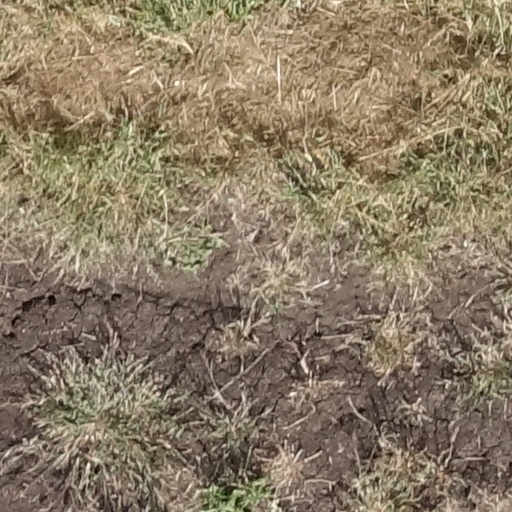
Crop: sorghum